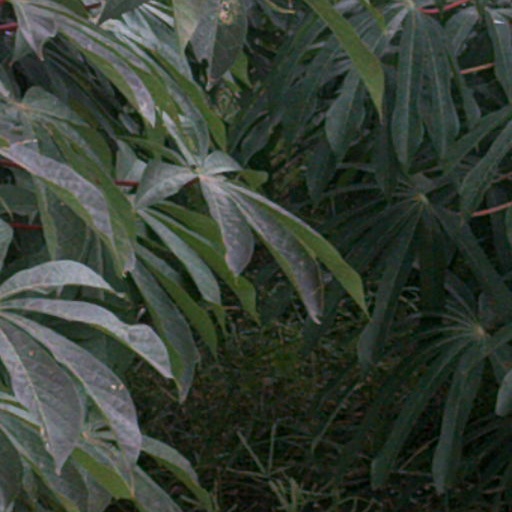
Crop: cassava